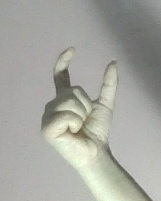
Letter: nun